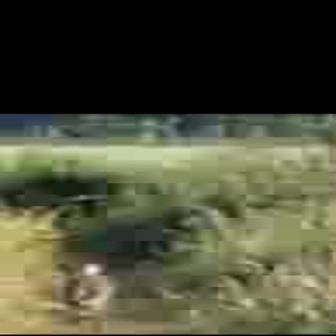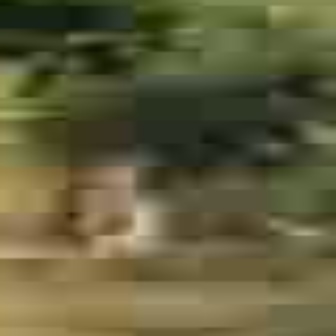
  Please identify the target specified by the bounding box [45,246,125,326] in the first image and locate it in the second image. Return the coordinates in [x_min,y_min,x_max,y_max] format.
Answer: [51,137,177,263]